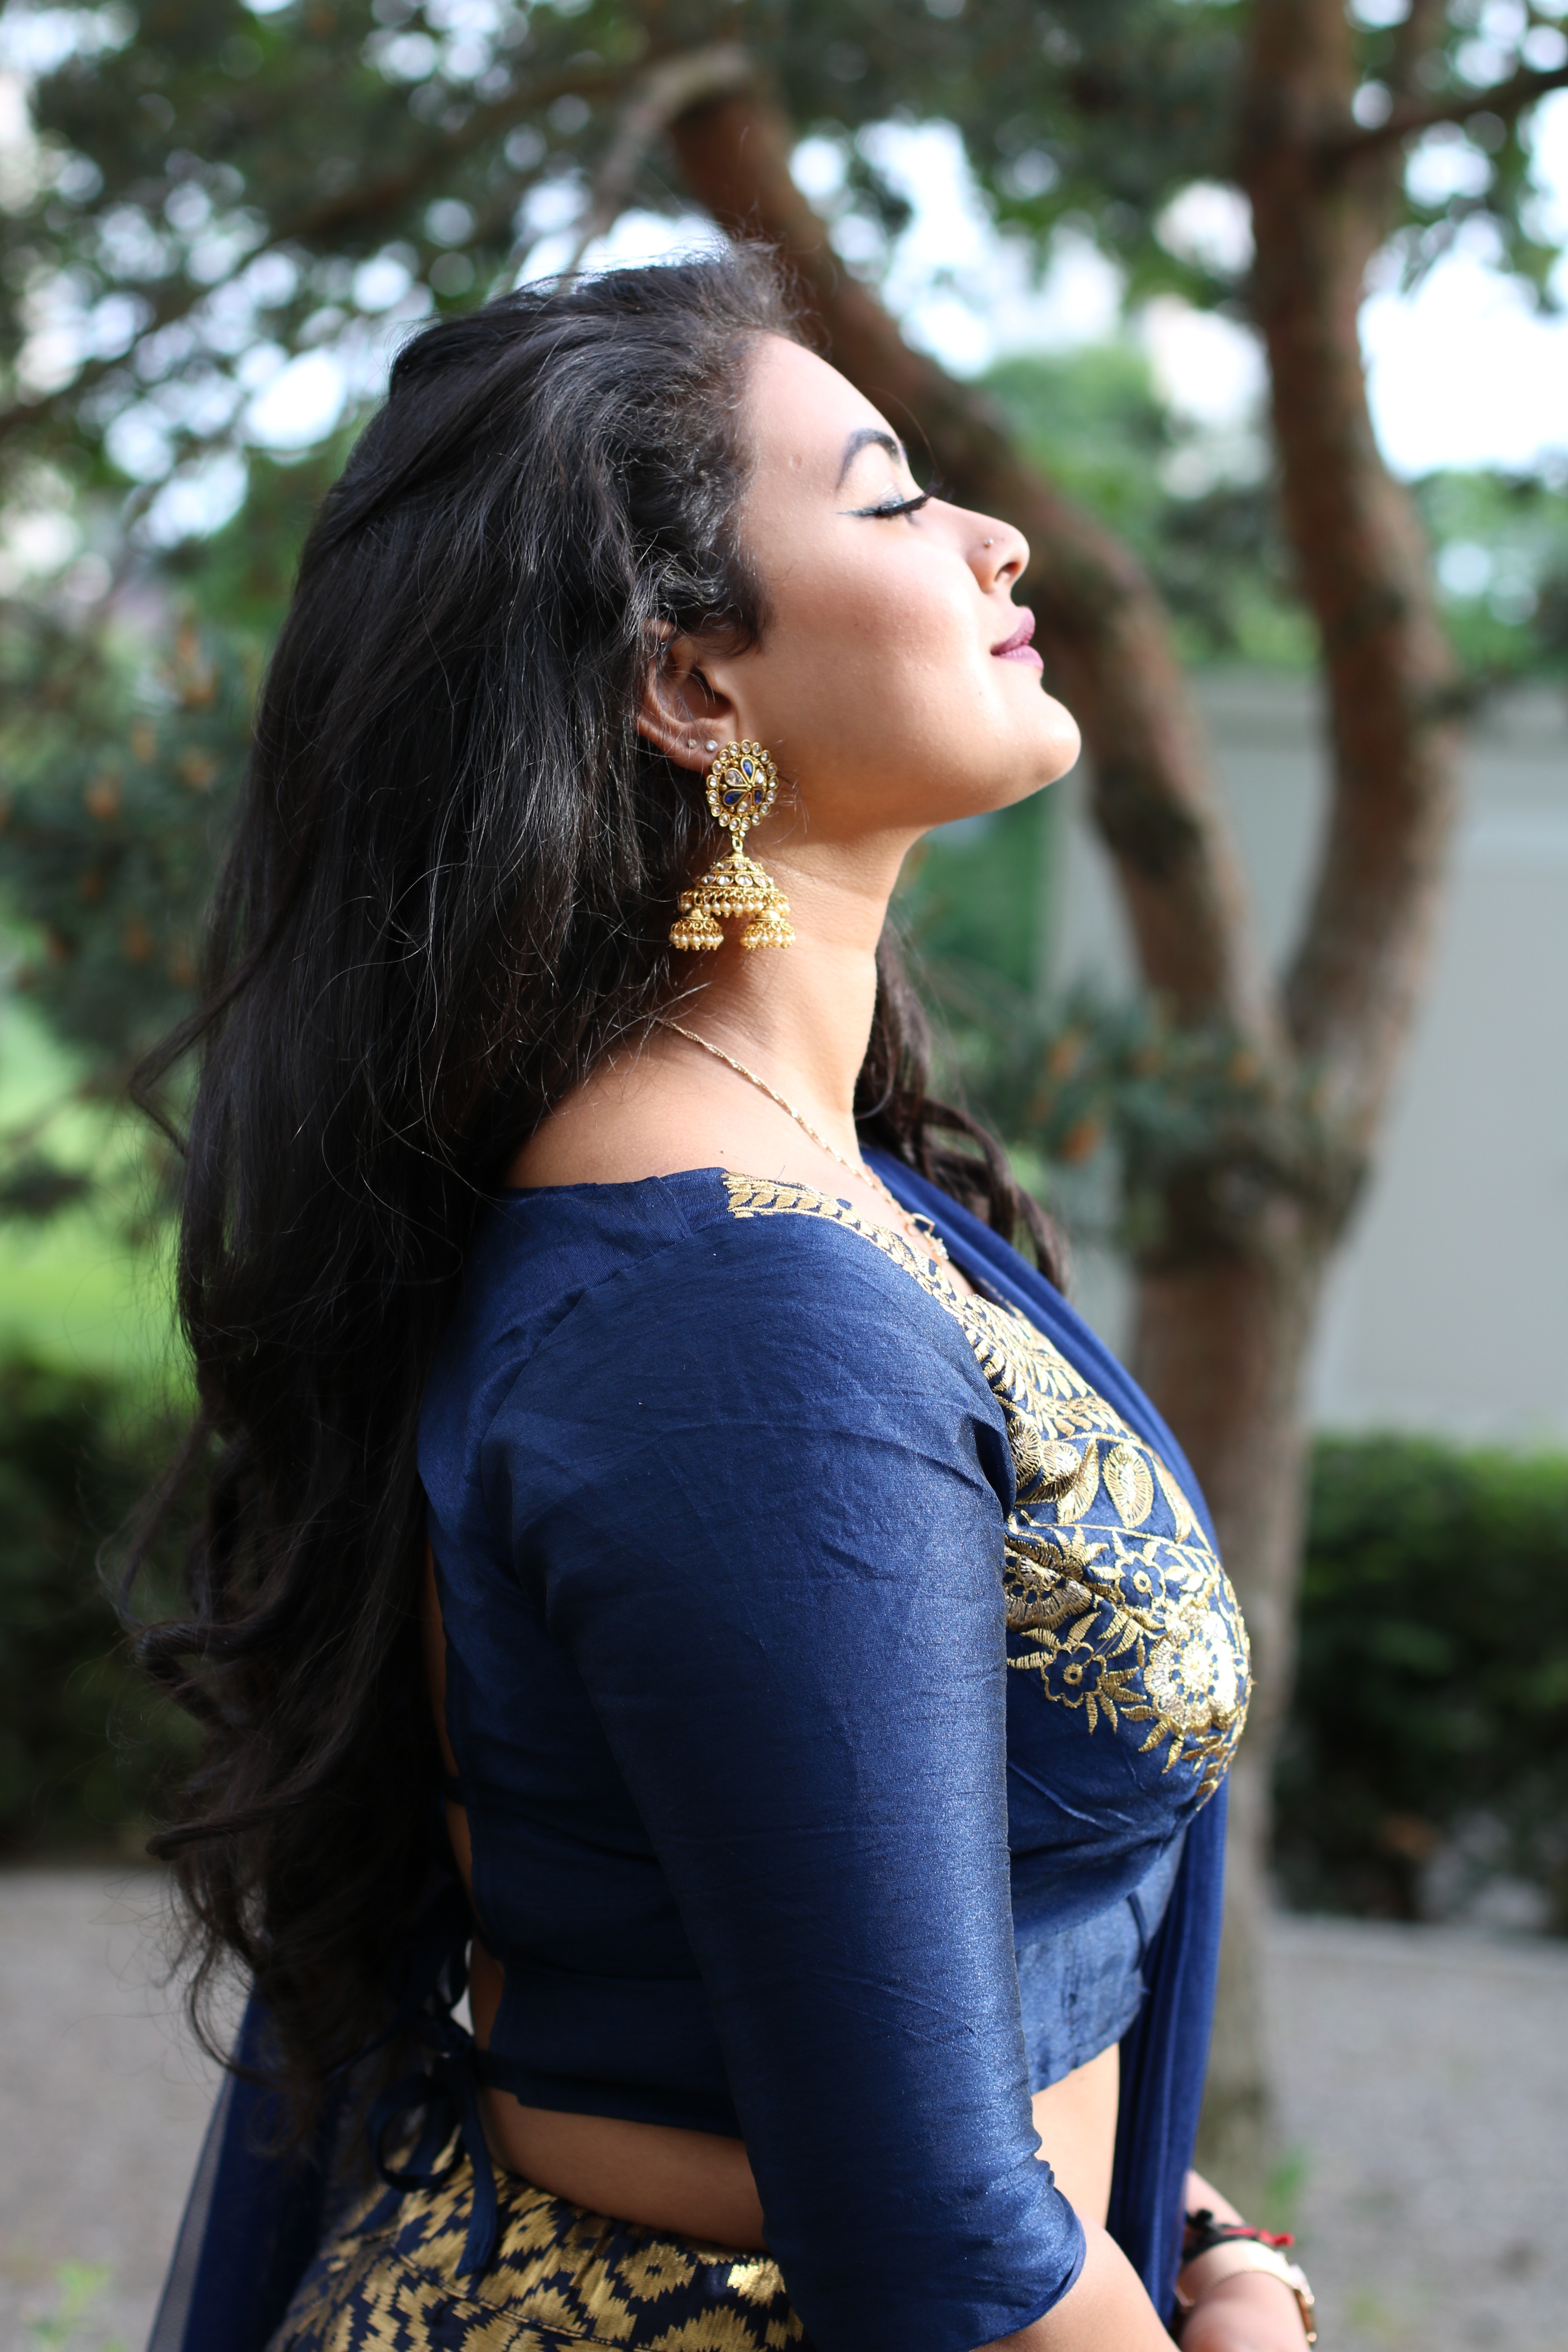
hair, beauty, girl, lady, hairstyle, shoulder, black hair, photo shoot, long hair, trunk, abdomen, tree, brown hair, smile, model, fun